Chesham

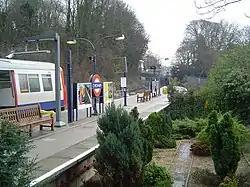
Chesham tube station

Today Chesham has a diverse economic base comprising many typically small-medium-sized enterprises representing all business sectors. Within the two industrial parks light engineering and fabrication industry is to be found alongside printers and graphic designers or other technology-based firms, wholesalers, distribution and courier businesses. As elsewhere, there has been an expansion of professional business services and consultancies. The pedestrianised High Street retains some of the character of the old market town with some long-established traditional family retailers and also features a street market on Wednesdays and Saturdays. This individuality was recognised in a survey of town 'high streets' which gave Chesham good marks for its distinctiveness. There are two of the 'big five' supermarkets present which have impacted on the town's independent stores and all retail outlets have also to compete with other nearby town centres, at Amersham, Berkhamsted and Tring as well as the large shopping centres in High Wycombe, Watford and Milton Keynes.